Montevideo Wanderers F.C.

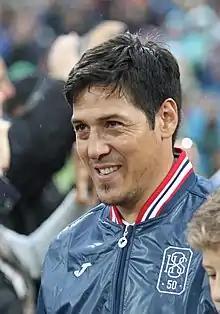
Camoranesi former player of Wanderers

Wanderers about to win the 1994 Torneo Clausura title. For the first time the activity of the Uruguayan was divided into Opening-Closing Tournaments and Annual Table. With the scoring appearance of the Argentine Juan Carlos Juarez, plus the contributions of the good strikers Javier Barragán and Juan Ravera, with the value of the indefatigable Jorge Barrios and the solvency of Alejandro Barón in the rear, the albinegros with three dates left were in a hand in hand with Peñarol to define the Clausura. But a very bad ending determined that he was relegated to third place in said Championship and fifth place in the Annual table. For this reason, he had to participate in the Integration Tournament to qualify for the Pre-Liberator Liguilla, a fact that did not occur due to a bad auction of the Championship.